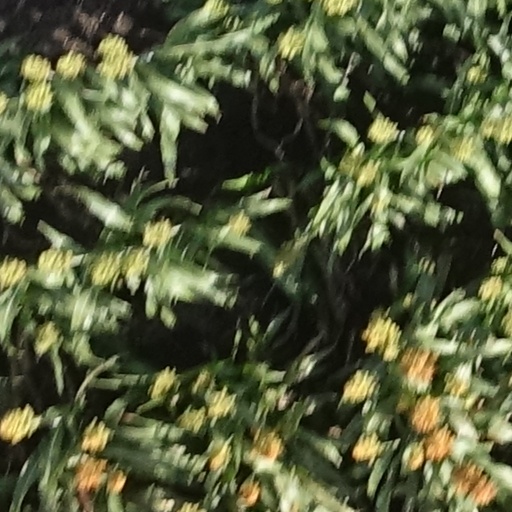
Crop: sorghum